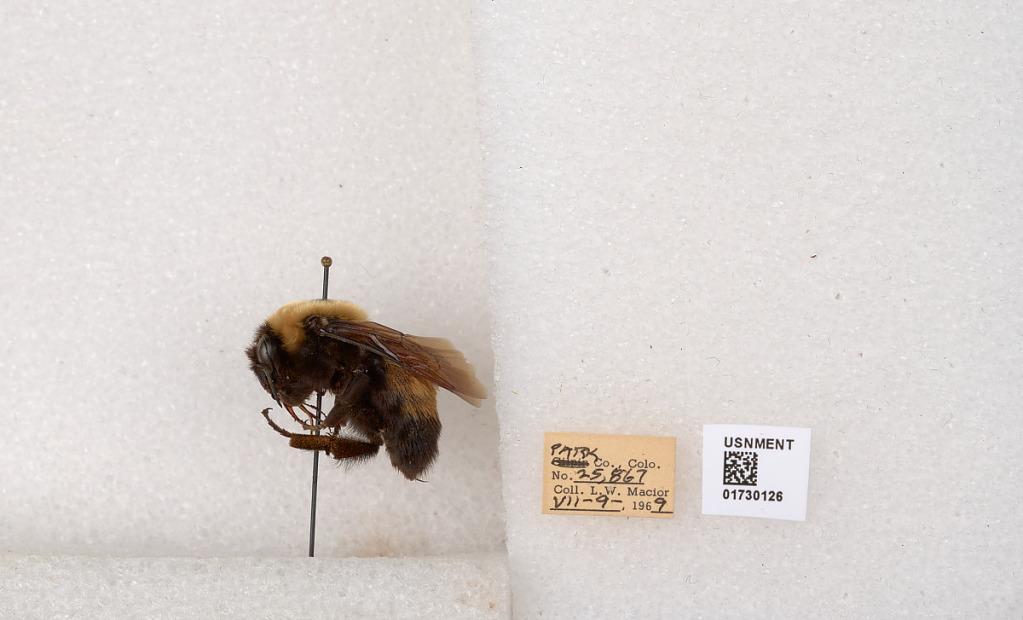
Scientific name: Bombus (Bombus) nevadensis Cresson